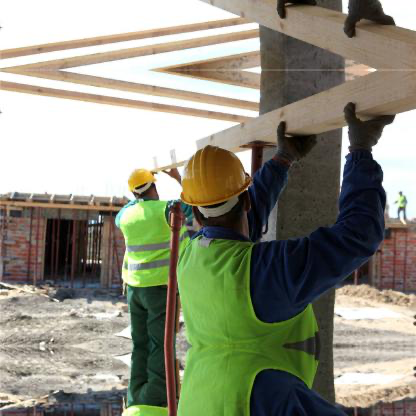
Objects in the image:
label: helmet
label: helmet